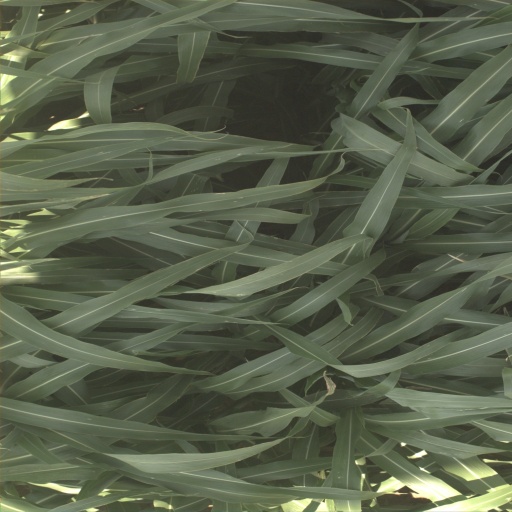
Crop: sorghum